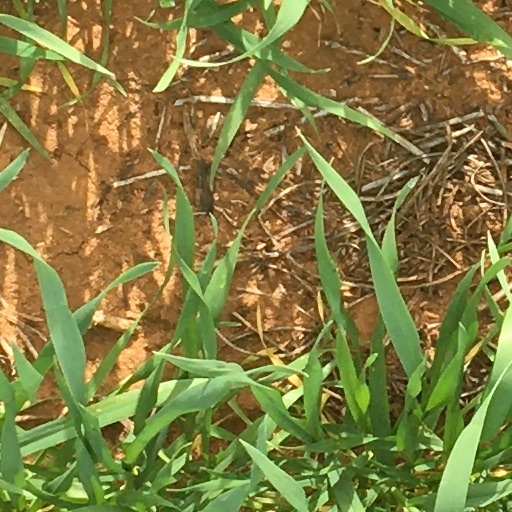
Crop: wheat